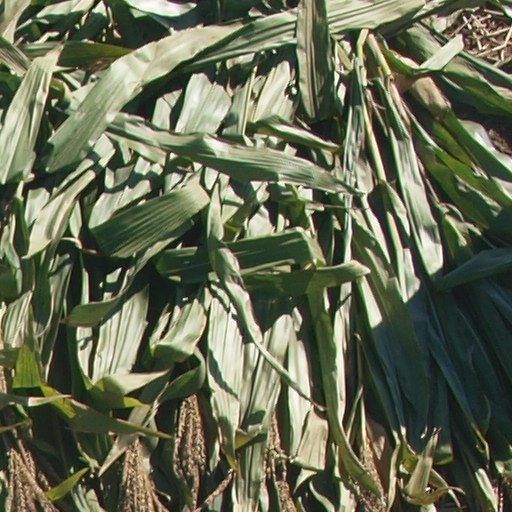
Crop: maize; corn